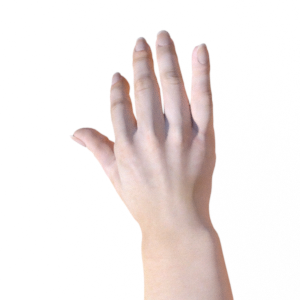
Label: paper